Gerald Desmond Bridge

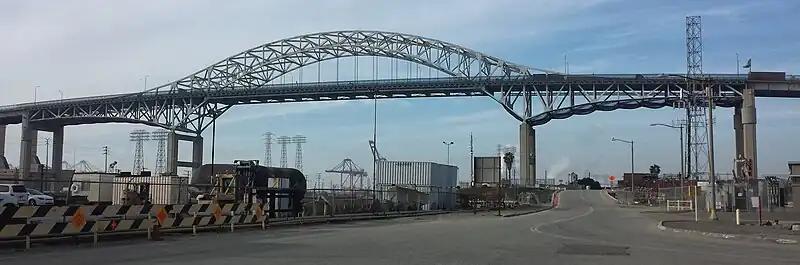
View of the old Gerald Desmond Bridge from the north, looking south-southeast. Netting is visible on the bottom of the truss spans flanking the main arch span, serving to catch chunks of decaying concrete that occasionally fall from the structure.

The 1968 steel arch bridge developed numerous issues (detailed above), and the Port of Long Beach suggested it would be more economical to replace the bridge. After several years of studies, a cable-stayed bridge with of vertical clearance to be built north of the existing bridge was identified as the preferred alternative in the final environmental impact report (2010 "FEIR"). The new bridge will allow access to the port for the tallest container ships, and will be the first long-span cable-stayed bridge in California, and the first and only cable-stayed bridge in the Los Angeles metropolitan area. For the bridge to be so tall, long approaches will be required to allow trucks to cross. A joint venture of Parsons Transportation Group and HNTB performed preliminary engineering for the main span and the approaches. Earlier reports had studied and discarded various alternatives, including an alternative alignment with a new bridge south of the existing bridge, rehabilitation of the existing bridge, and a tunnel instead of an elevated bridge.